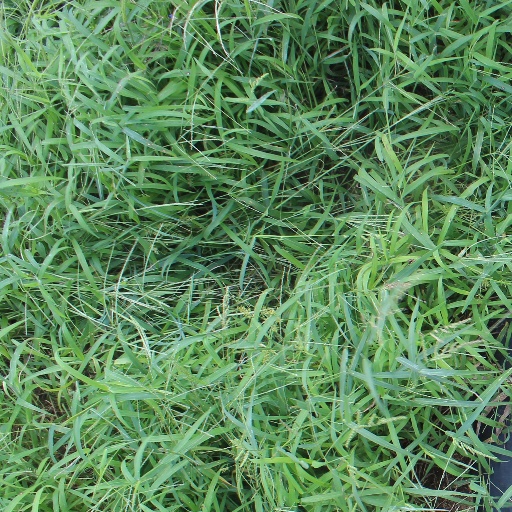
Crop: sorghum